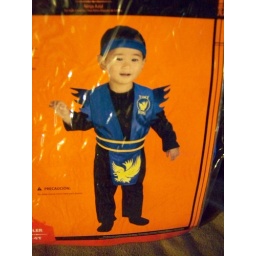
blue ninja boy new in package never worn sells for 10.00 will sell for 5.00